Okhla

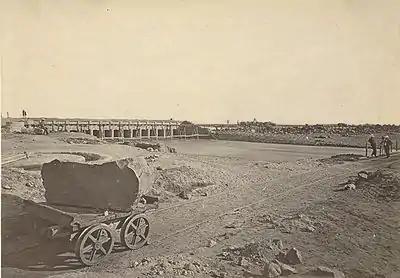
Agra Canal headworks at Okhla, 1871

The Okhla barrage is a barrage that was developed by the British. It is also the starting point of the Agra Canal built in 1874. Today it is also the location of the Okhla Bird Sanctuary, and further down the canal towards Agra, the Keetham Lake National Bird Sanctuary.